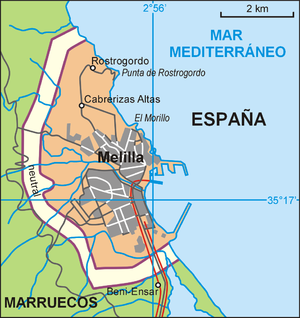
Melilla est une ville autonome espagnole située sur la côte nord de l'Afrique, en face de la péninsule Ibérique, appartenant à la région géographique du Rif oriental, en périphérie de l'agglomération de Nador, et formant une enclave dans le territoire marocain. Administrée en tant que partie de la province de Malaga avant le 14 mars 1995, elle détient depuis le statut d'une ville autonome, assez proche de celui d'une communauté autonome espagnole. La ville de Melilla est revendiquée par le Maroc, considérée par ce dernier comme étant occupée. Pourtant, la majorité de sa population est attachée à rester espagnole. Plusieurs sondages comme celui du Centre de recherches sociologiques montrent que les habitants de Melilla ont un sentiment patriotique espagnol très élevé.
La barrière de Melilla, ou Valla de Melilla, est une barrière physique de séparation entre le Maroc et la ville autonome espagnole de Melilla, sur la côte africaine. Son but est d'arrêter l'immigration illégale et la contrebande.